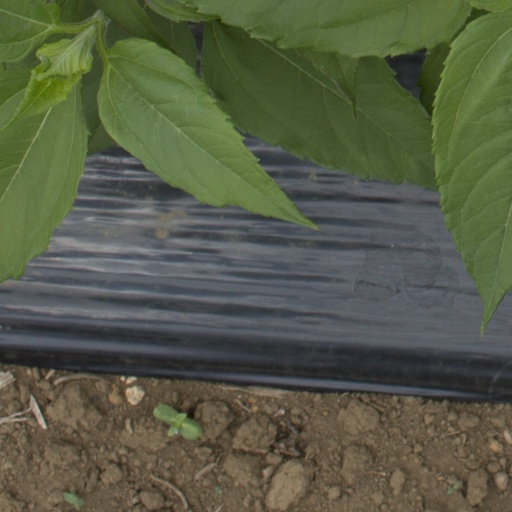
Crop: Jerusalem artichoke